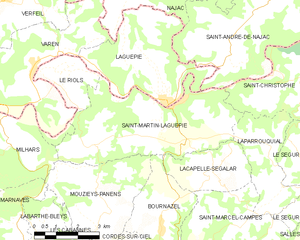
Carte des communes françaises Saint-Martin-Laguépie
Saint-Martin-Laguépie est une commune française située dans le département du Tarn, en région Occitanie.
Saint-Martin-Laguépie est une commune française située dans le département du Tarn, en région Occitanie.